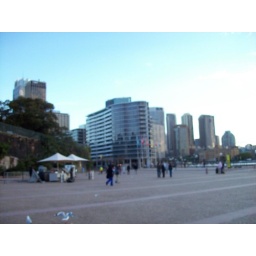
Building near Harbour bridge and opera house Sydney